Carmelite Church, Przemyśl

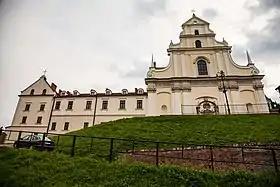
Carmelite Church of St. Theresa

The Carmelite Church of St. Theresa is a late-Renaissance church in the city of Przemyśl, in the Subcarpathian Voivodship in southern Poland.